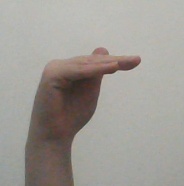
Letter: khaa